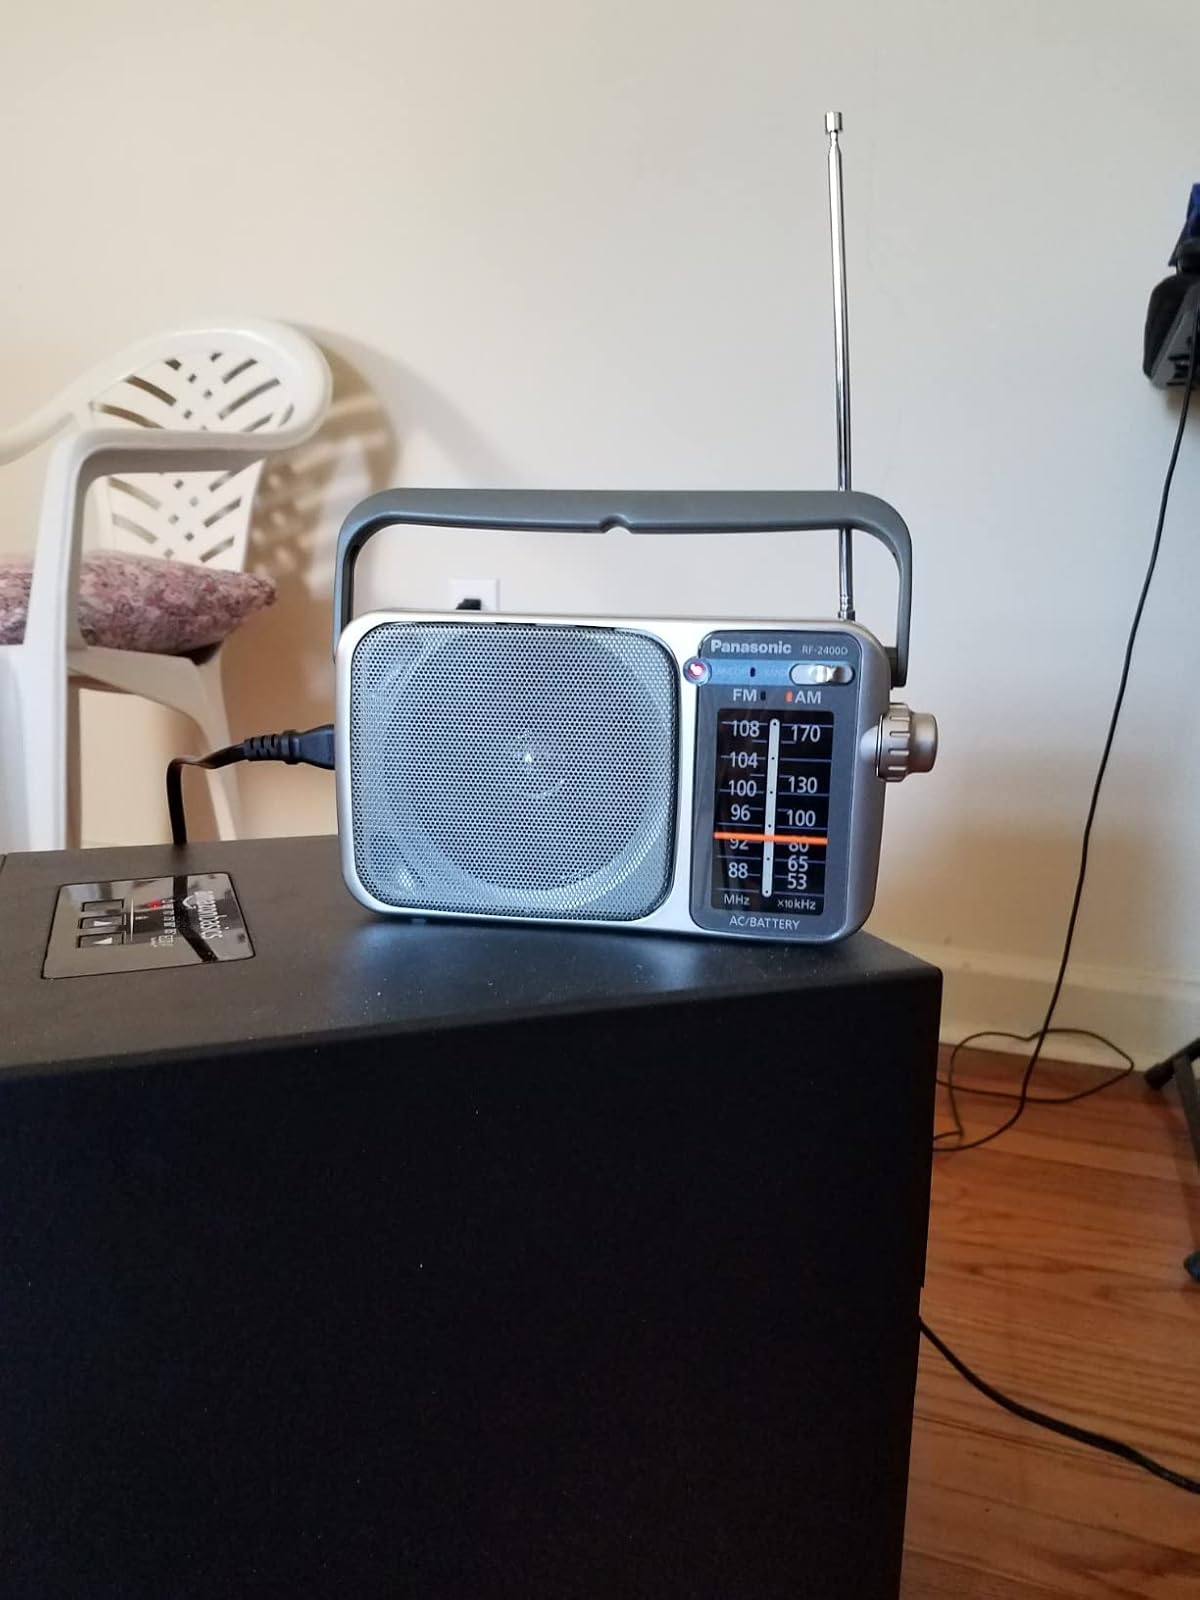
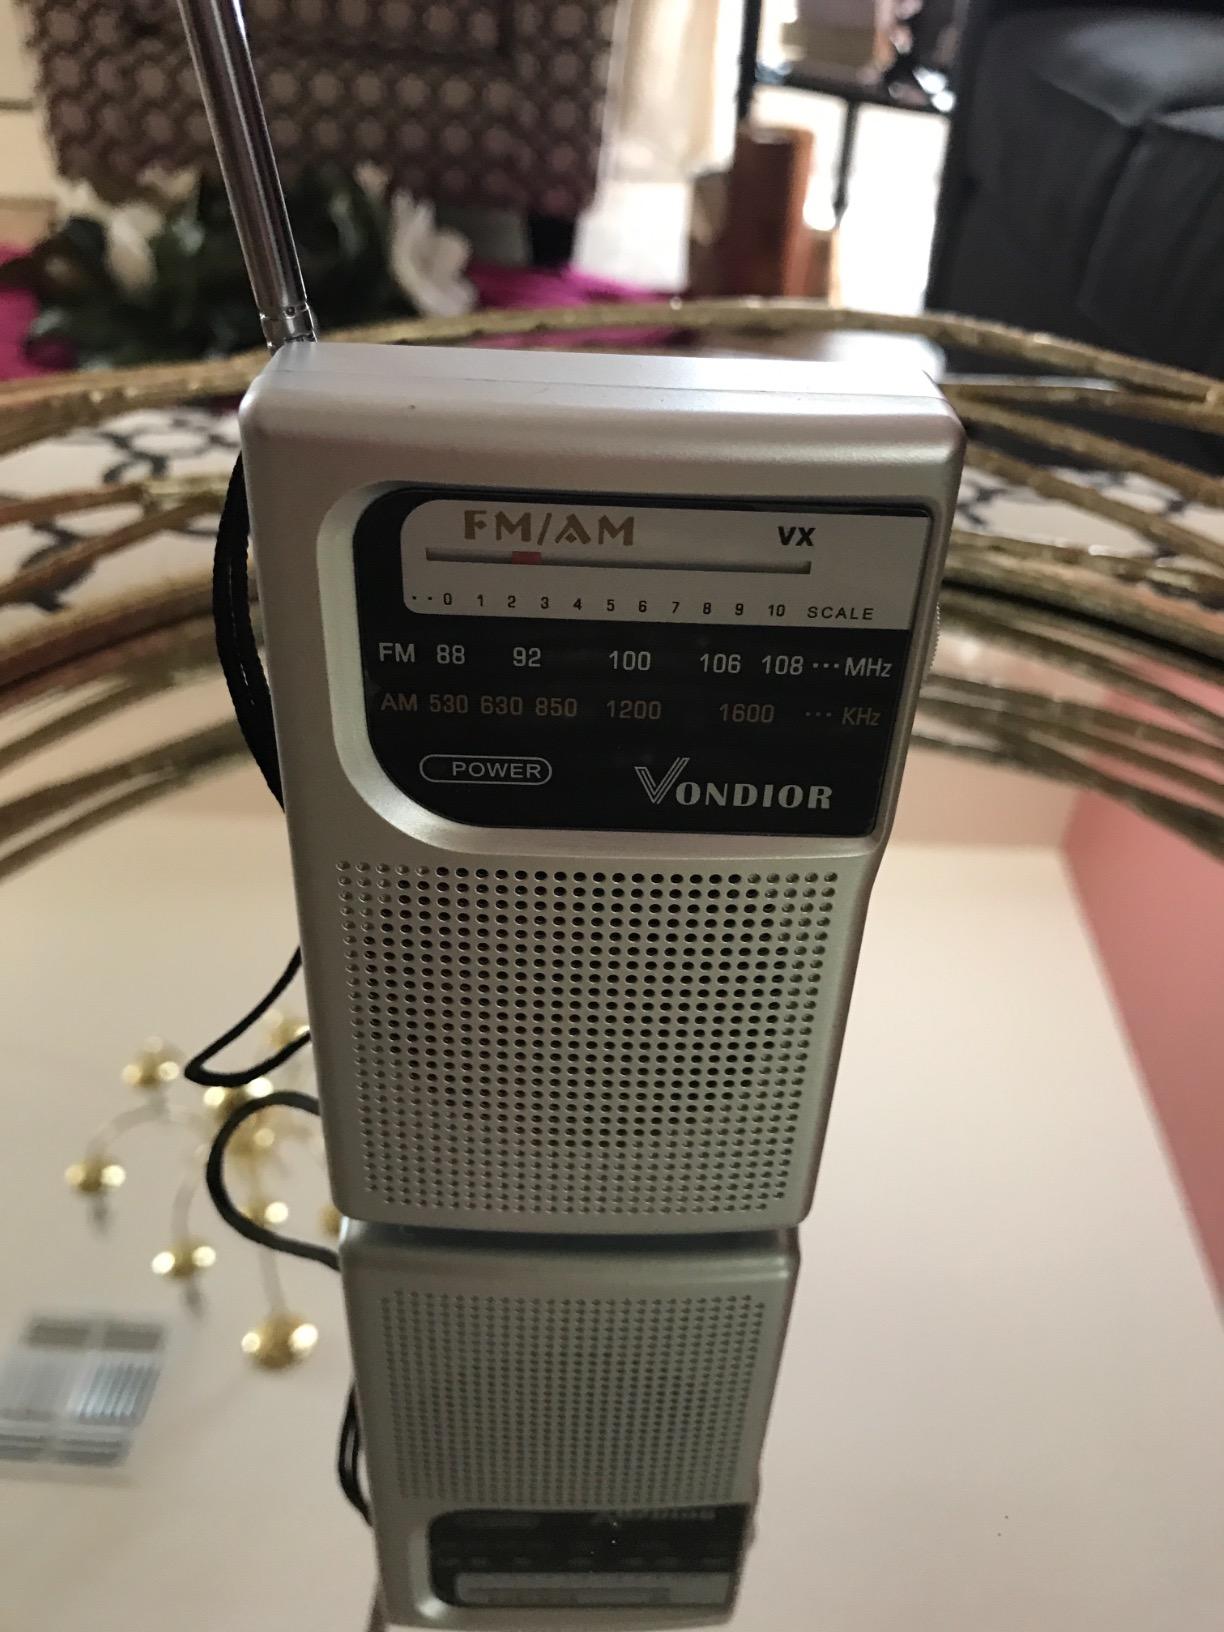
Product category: radio
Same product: no